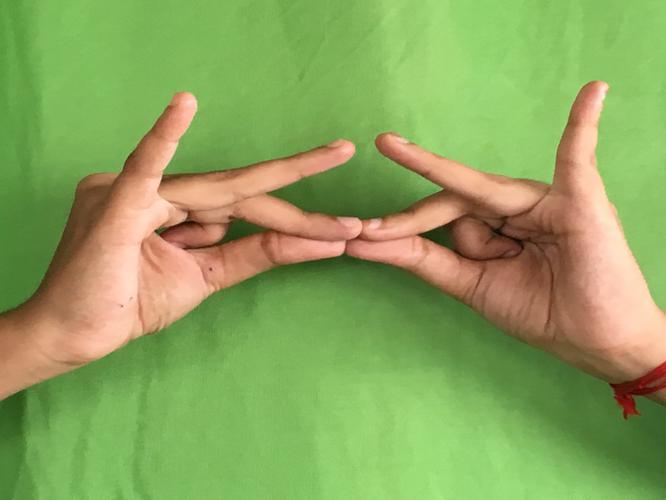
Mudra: Sakata
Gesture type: double_hand